Llywelyn ab Iorwerth

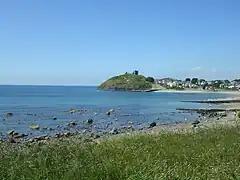
Criccieth is one of a number of castles built by Llywelyn.

In 1210, relations between Llywelyn and King John deteriorated. John Edward Lloyd suggests that the rupture may have been due to Llywelyn forming an alliance with William de Braose, 4th Lord of Bramber, who had fallen out with the king and had been deprived of his lands. While John led a campaign against de Braose and his allies in Ireland, an army led by Ranulf de Blondeville, 6th Earl of Chester, and Peter des Roches, Bishop of Winchester, invaded Gwynedd. Llywelyn destroyed his own castle at Deganwy and retreated west of the River Conwy. The Earl of Chester rebuilt Deganwy, and Llywelyn retaliated by ravaging the Earl's lands. John sent troops to help restore Gwenwynwyn to the rule of southern Powys. In 1211, John invaded Gwynedd with the aid of almost all the other Welsh princes, planning according to "Brut y Tywysogion" "to dispossess Llywelyn and destroy him utterly". The first invasion was forced to retreat, but in August that year John invaded again with a larger army, crossed the River Conwy and penetrated Snowdonia. Bangor was burnt by a detachment of the royal army and the Bishop of Bangor captured. Llywelyn was forced to come to terms, and by the advice of his council sent his wife Joan to negotiate with the king, her father. Joan was able to persuade her father not to dispossess her husband completely, but Llywelyn lost all his lands east of the River Conwy. He also had to pay a large tribute in cattle and horses and to hand over hostages, including his illegitimate son Gruffudd and was forced to agree that if he died without a legitimate heir by Joan, all his lands would revert to the king.